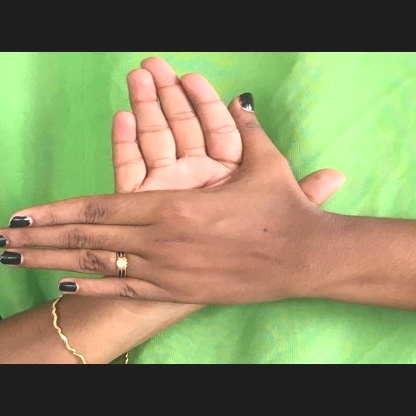
Mudra: Chakra